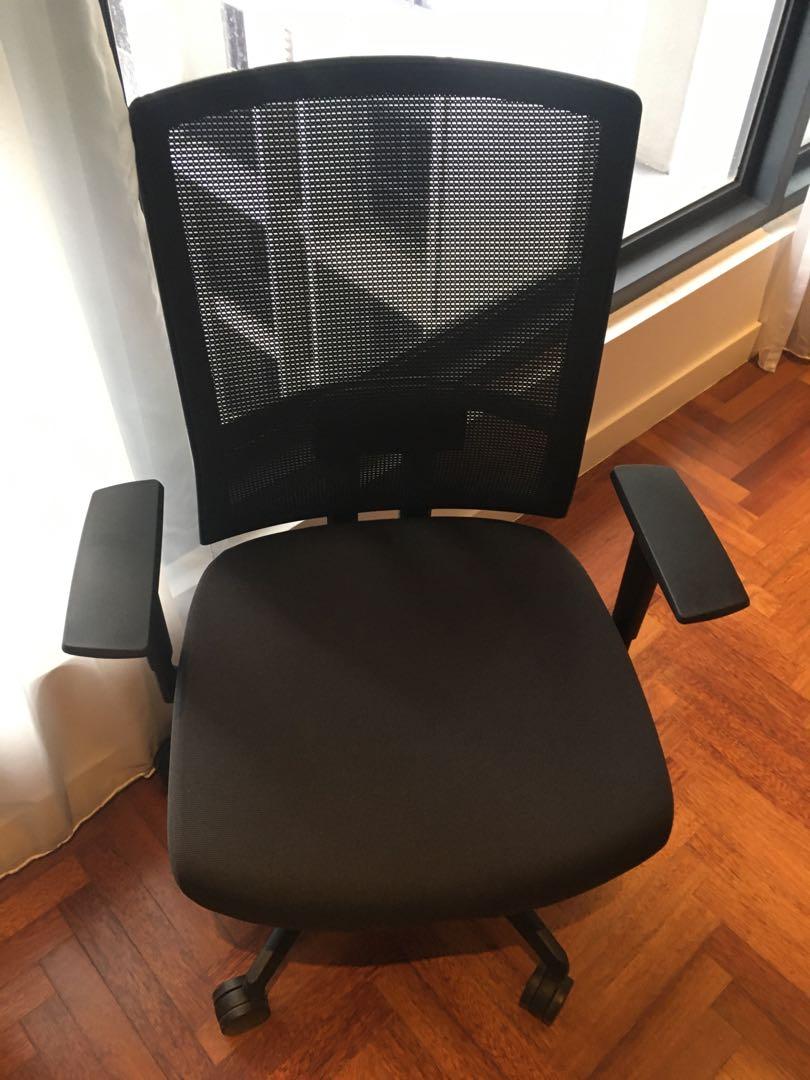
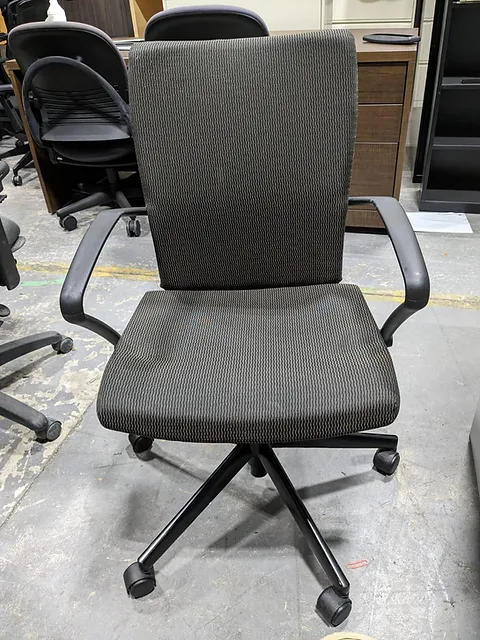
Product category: items_chair
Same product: yes